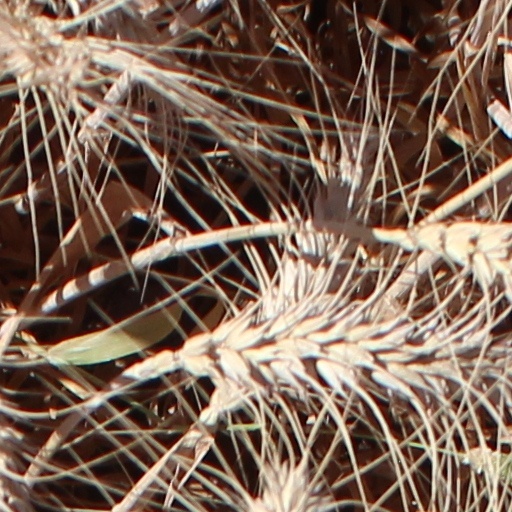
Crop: wheat